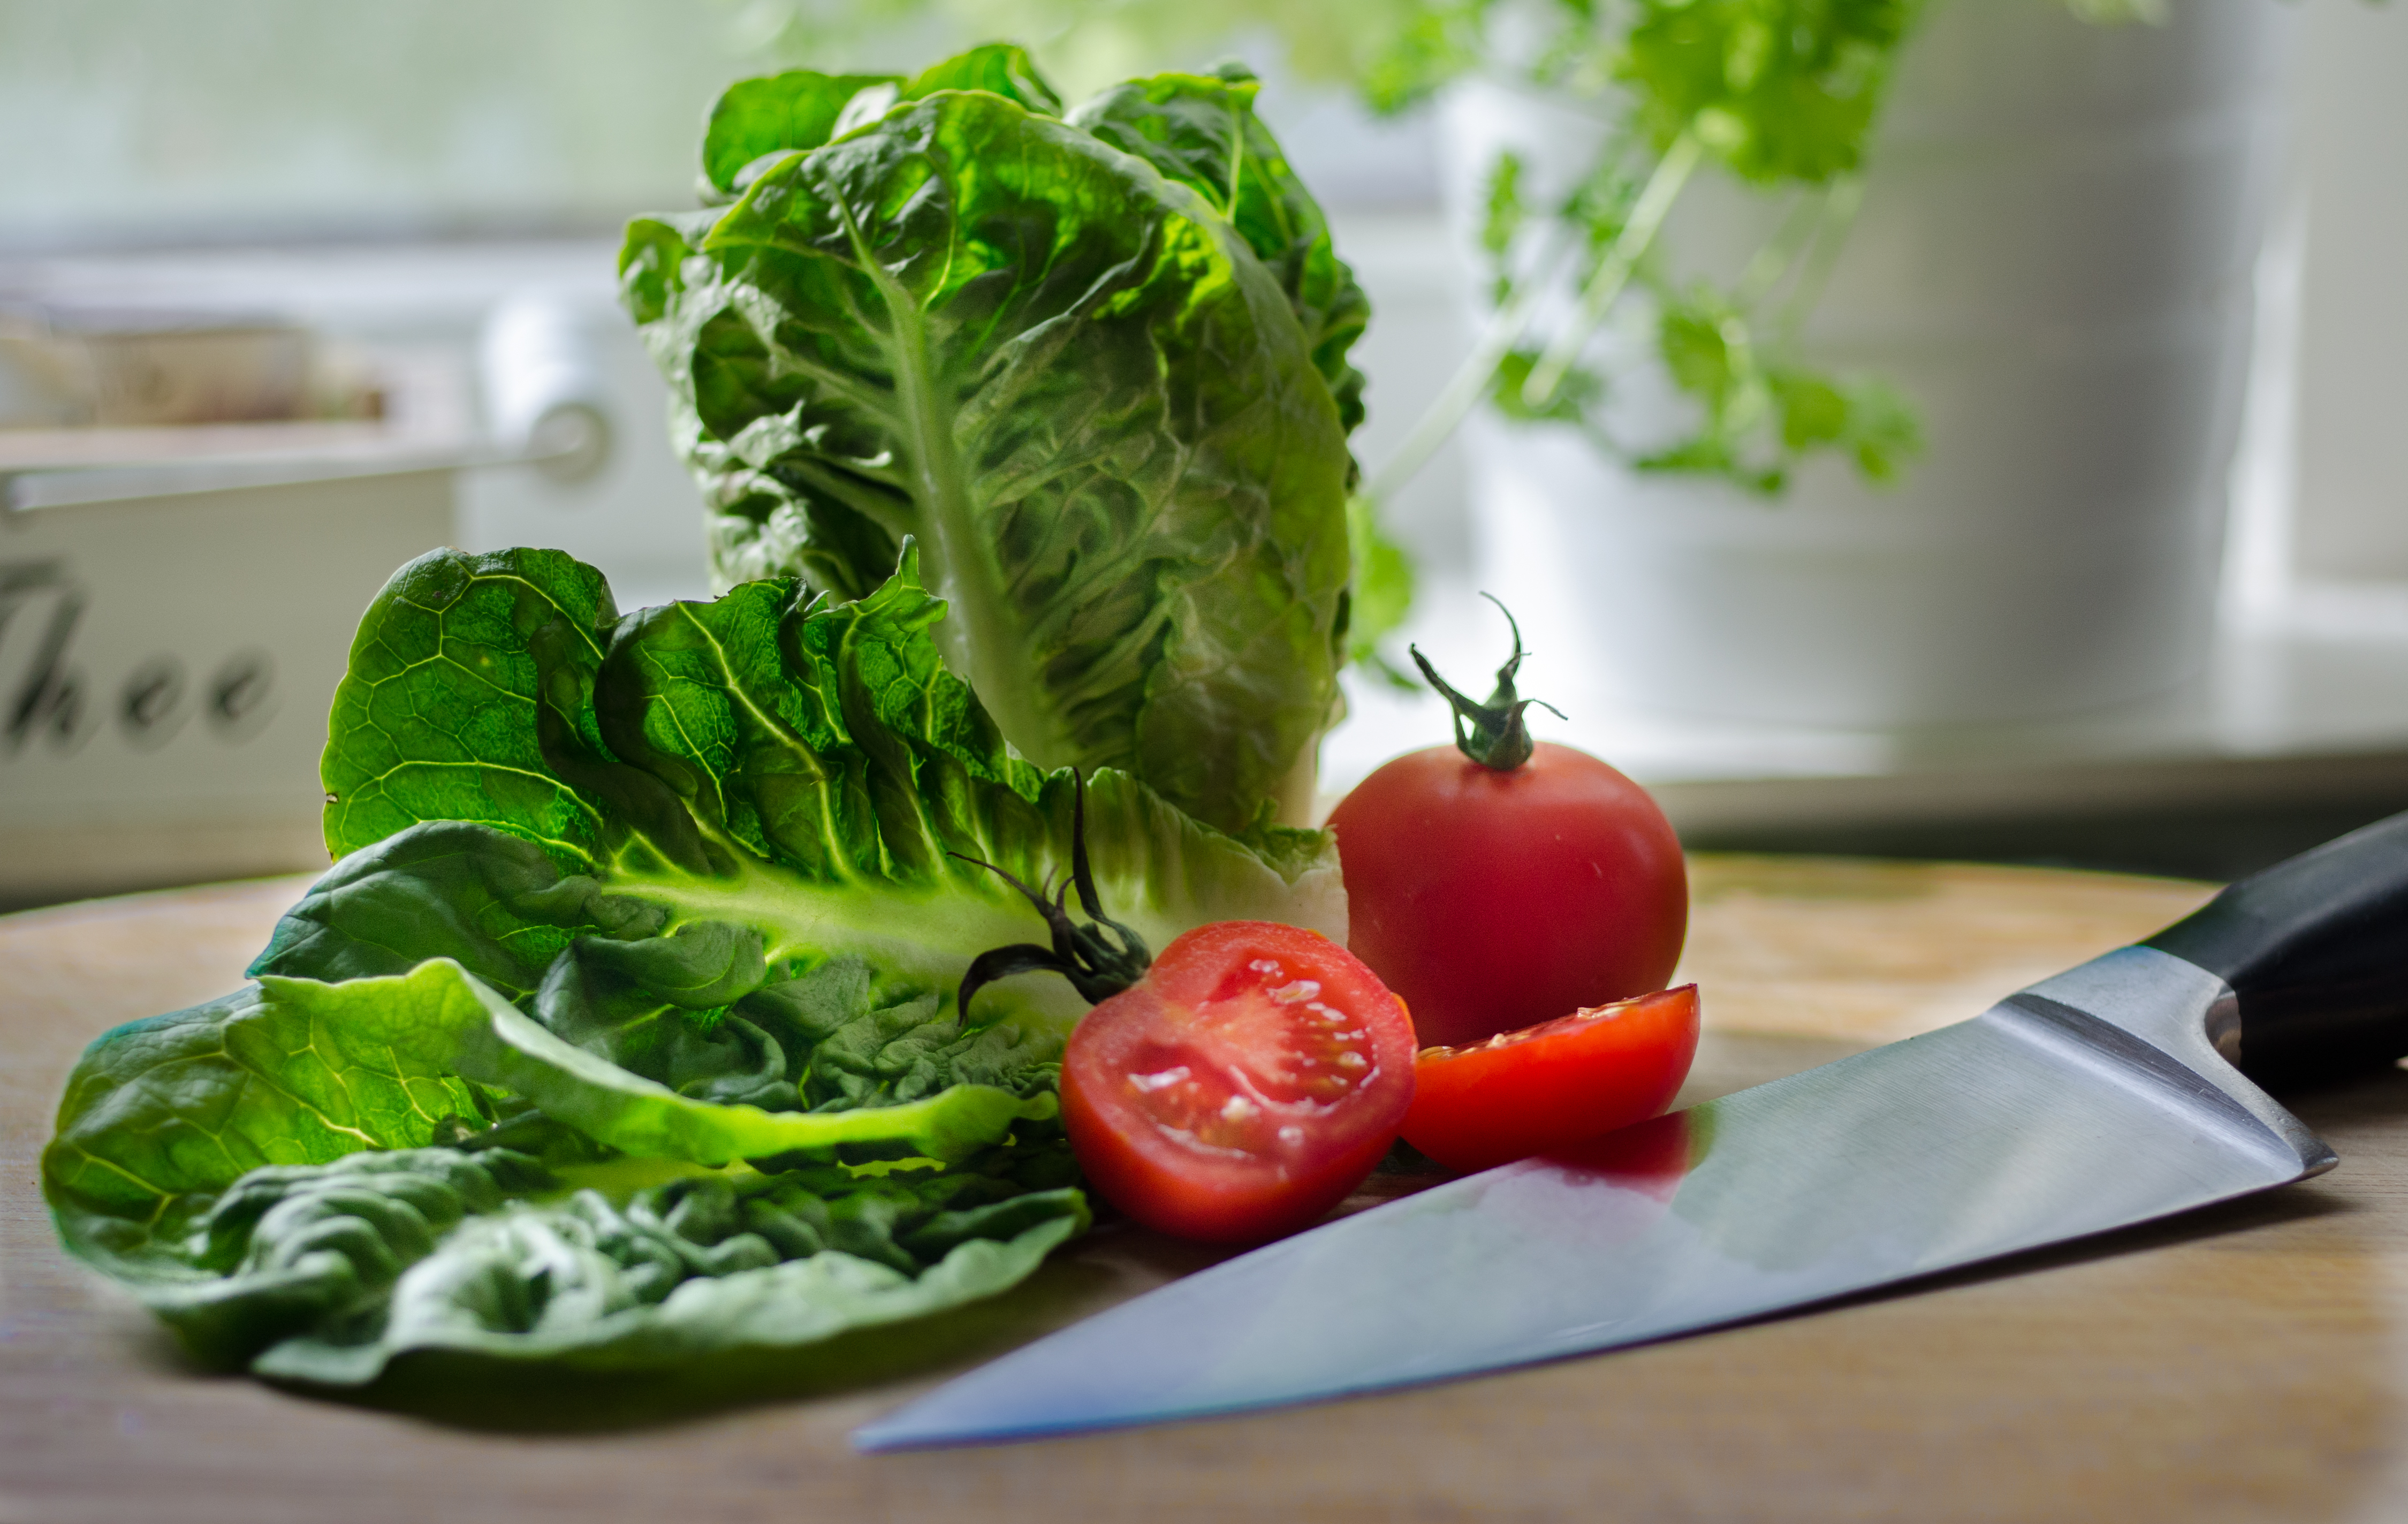
dish, food, salad, cooking, produce, vegetable, fresh, kitchen, knife, lettuce, tomatoes, flowering plant, leaf vegetable